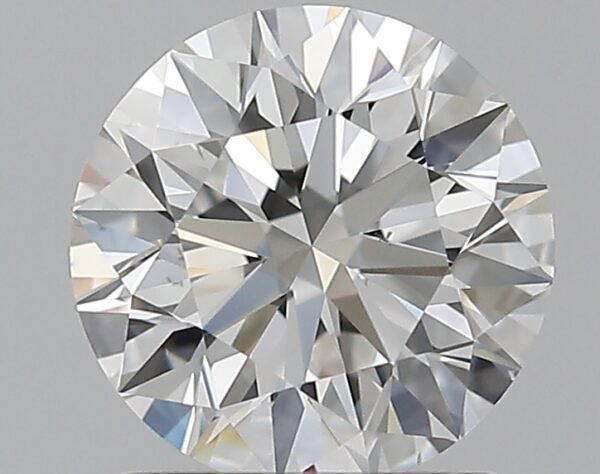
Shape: round
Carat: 1.29
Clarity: VS2
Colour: F
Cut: EX
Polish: EX
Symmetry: EX
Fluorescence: N
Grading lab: GIA
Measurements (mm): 6.89 x 6.93 x 4.33